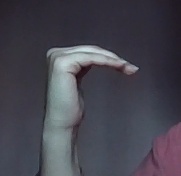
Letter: haa